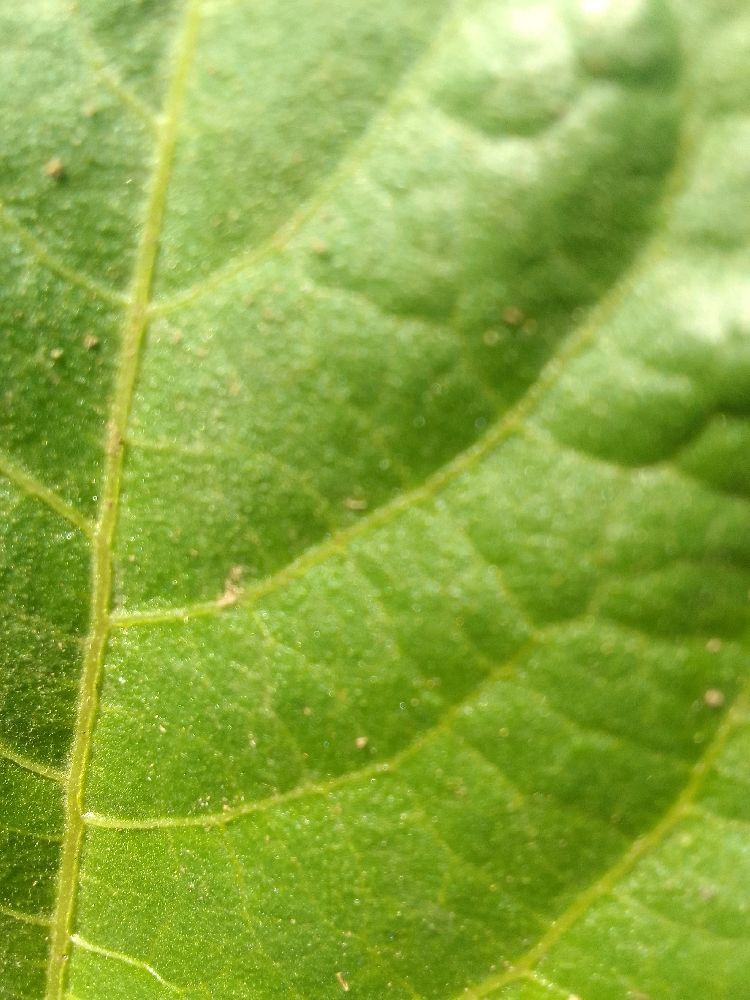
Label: healthy